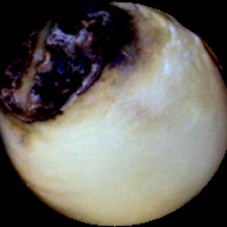
Label: Broken